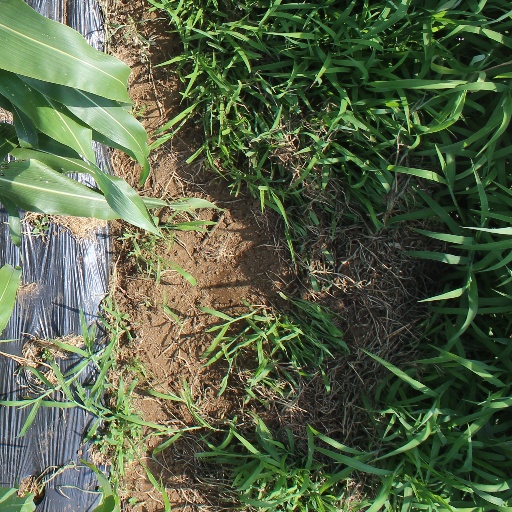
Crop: sorghum